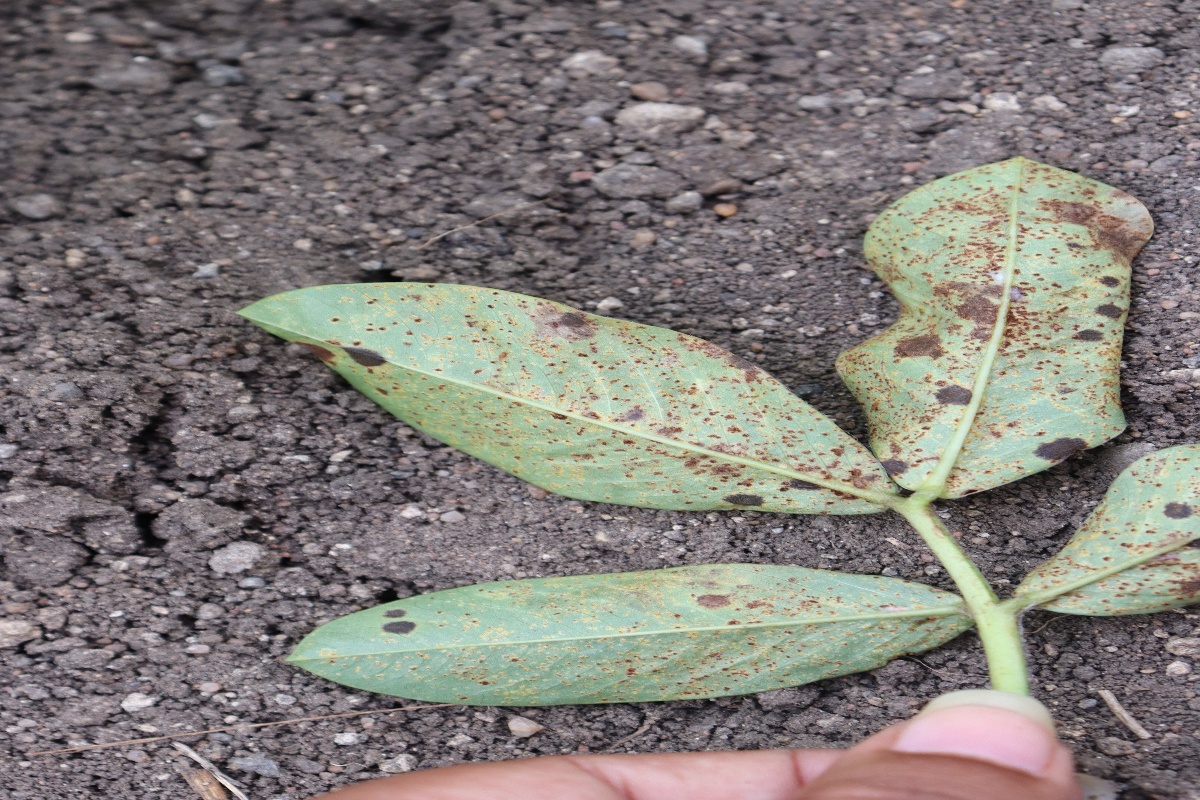
Label: rust